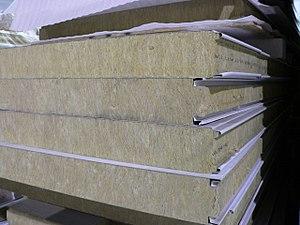
Un panneau sandwich ou bardage double peau monobloc est une gamme de matériau de construction monobloc innovant, constitué d'une couche de matériau isolant entre deux plaques de matériau profilé. Il est destiné à la construction / rénovation de façades, bardages et de toitures. Léger, robuste, économique, facile de montage par emboîtement, il offre selon la gamme diverses qualités de résistance des matériaux, isolation thermique, étanchéité, résistance au feu, isolation phonique et d’esthétique architecturale, etc.